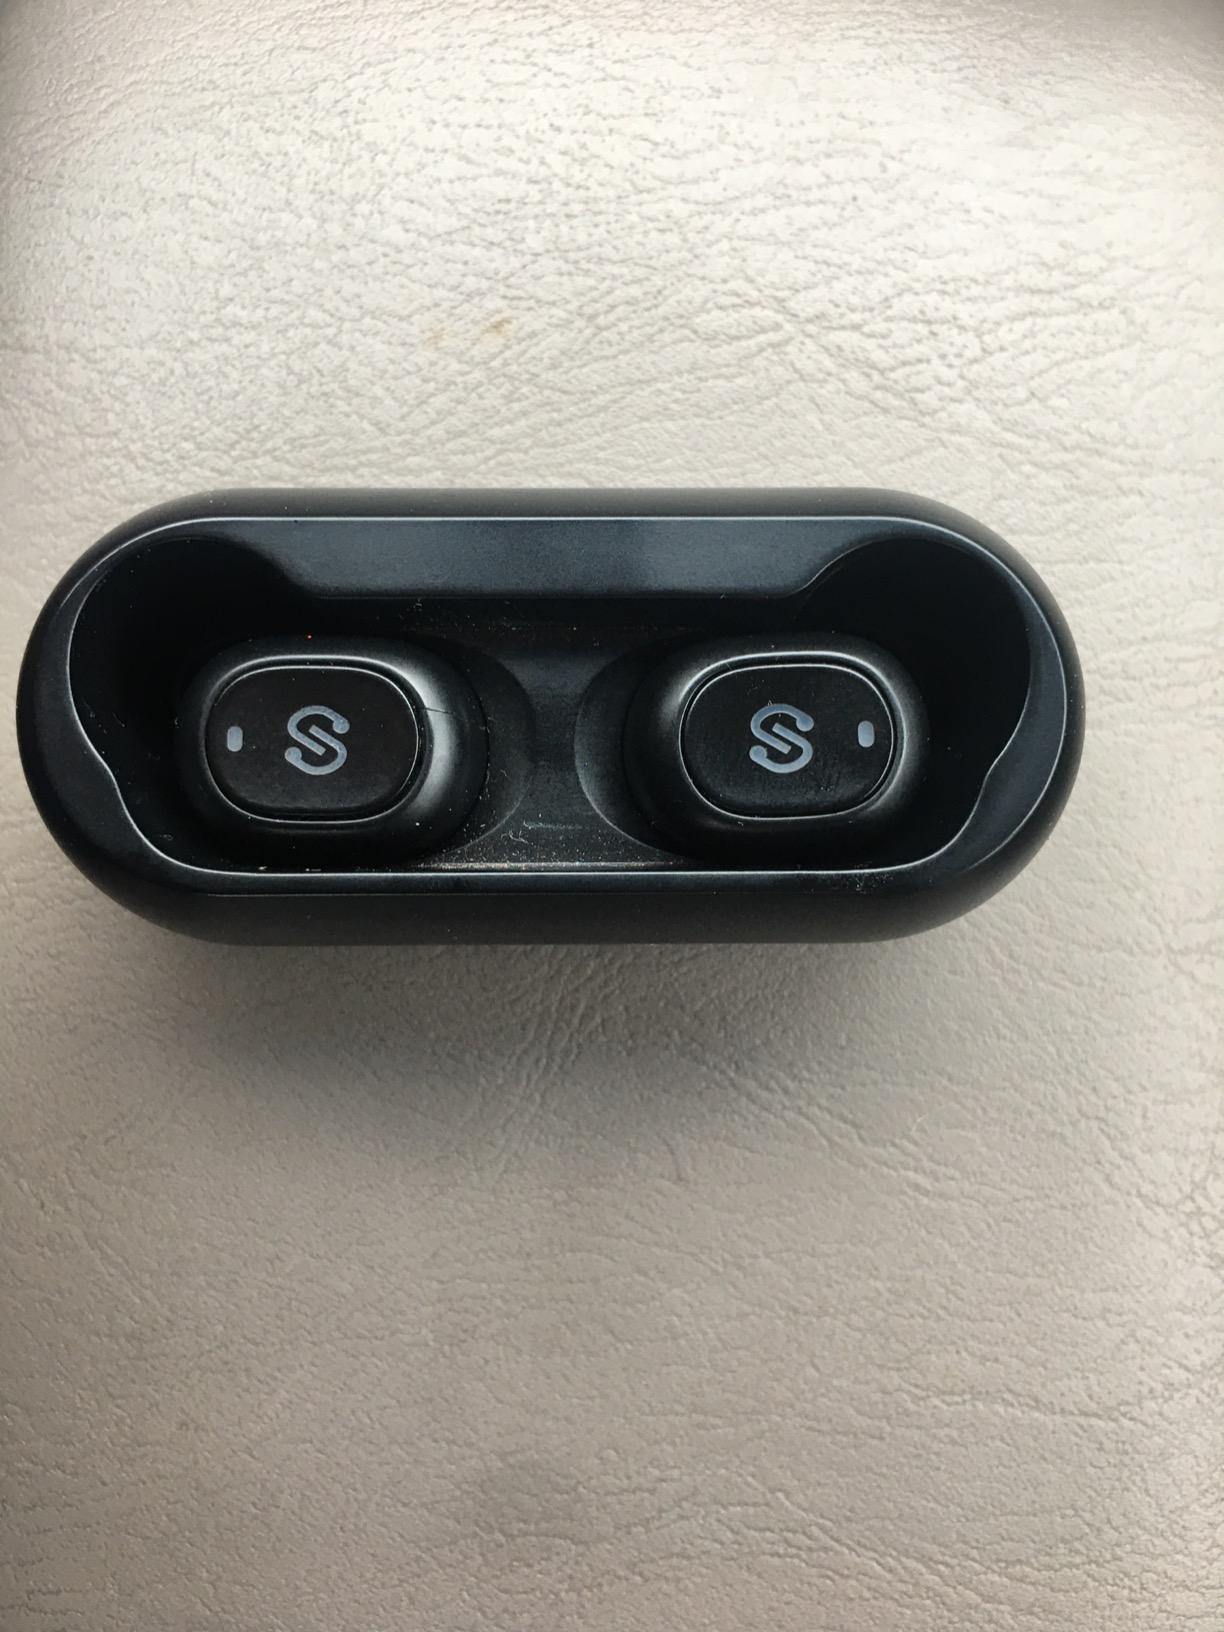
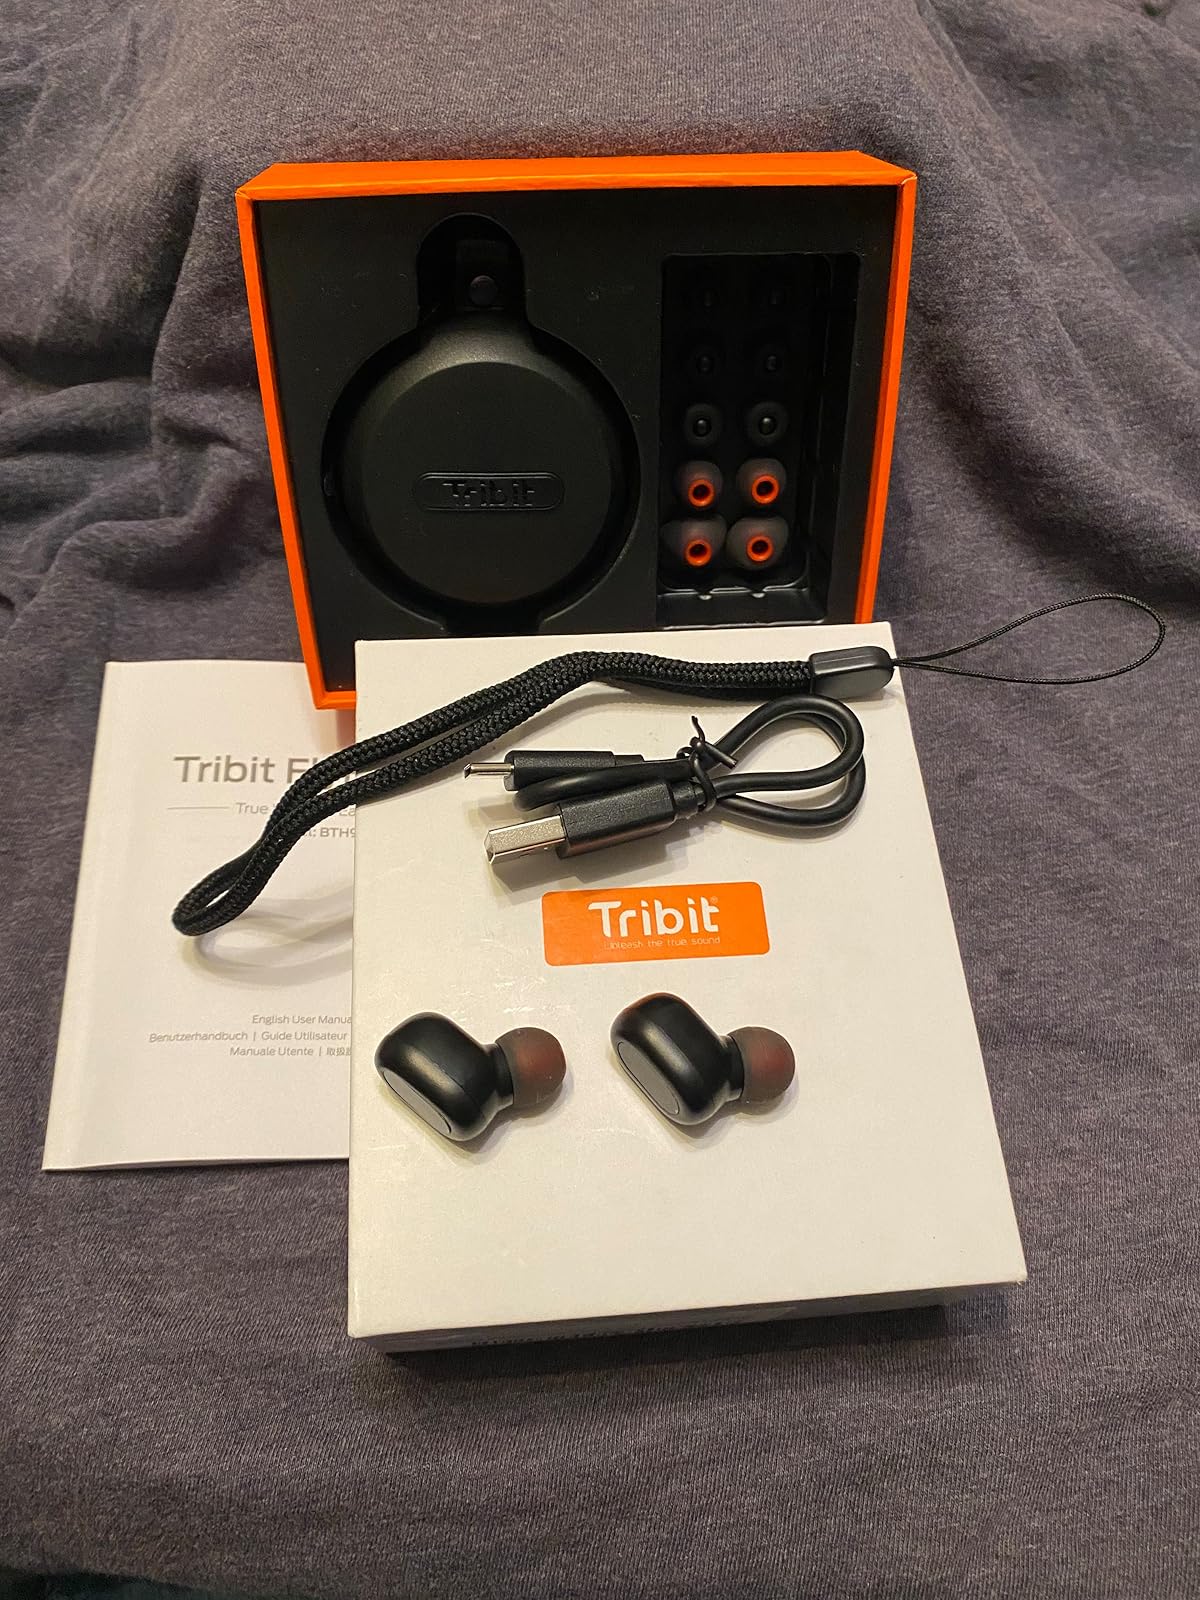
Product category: earbuds
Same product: no